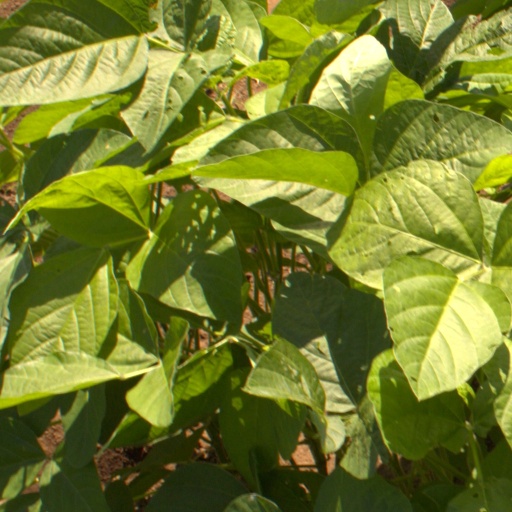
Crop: soybean